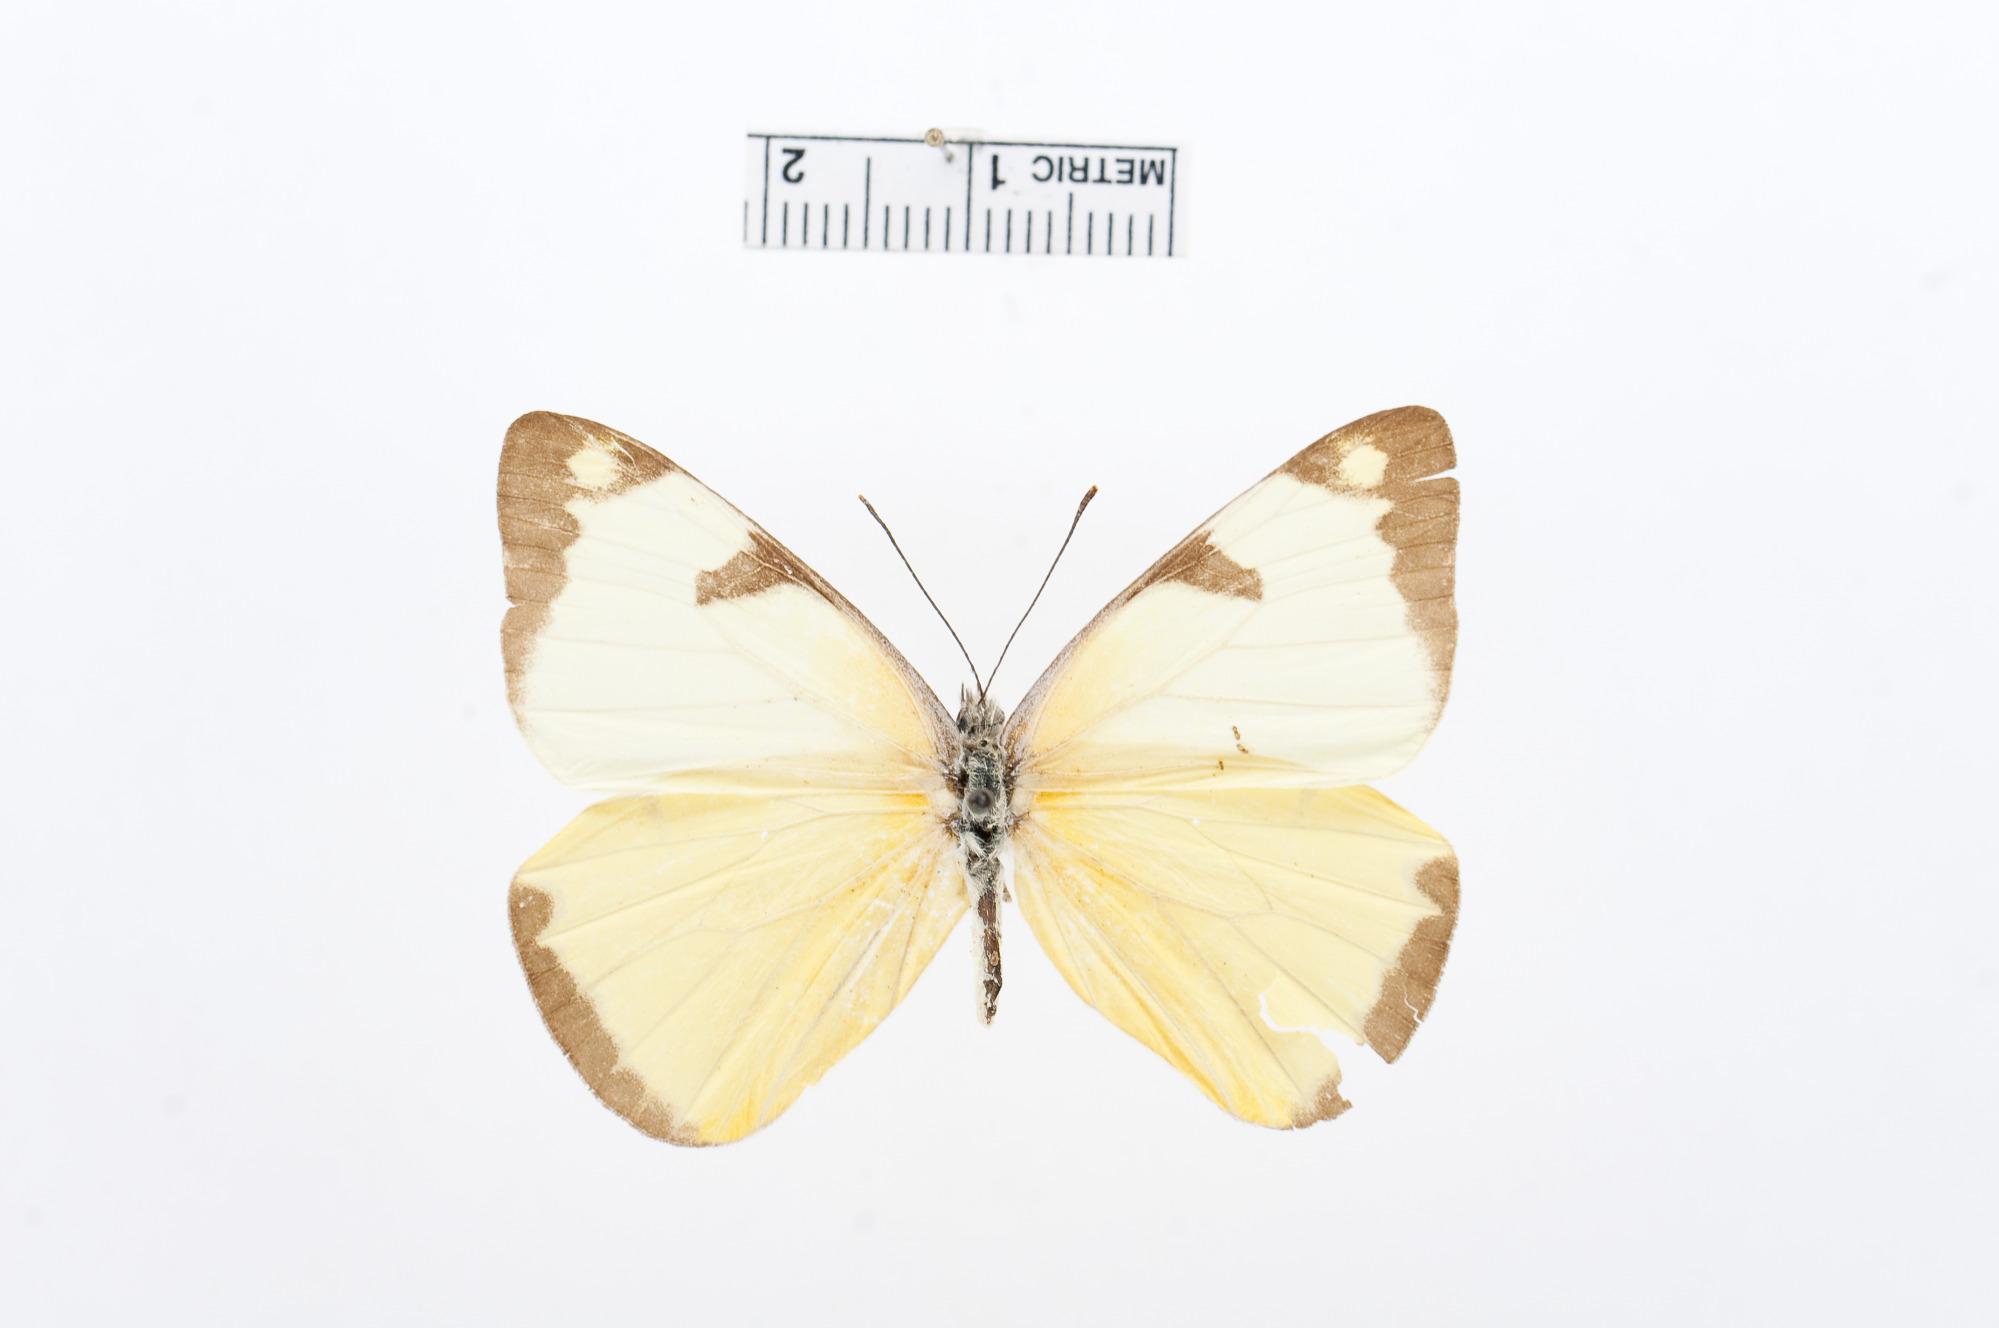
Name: Melete salacia
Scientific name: Melete salacia
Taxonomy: Animalia, Arthropoda, Hexapoda, Insecta, Lepidoptera, Pieridae, Pierinae